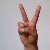
The image shows a hand gesture representing the letter 'V' in Indian Sign Language.